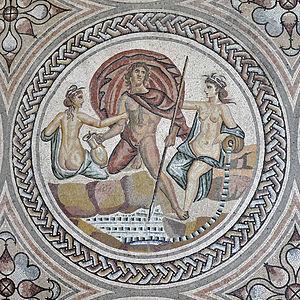
Hylas et les Nymphes, mosaïque datant du 3ème siècle, découverte en 1902 au Nord du site de Saint-Romain-en-Gal.